Rock River (Mississippi River tributary)

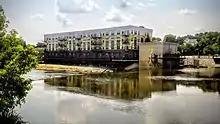
Watertown River Walk 02

The river is also home to the Rock Aqua Jays, an amateur water ski club that performs at Traxler Park in downtown Janesville, Wisconsin.